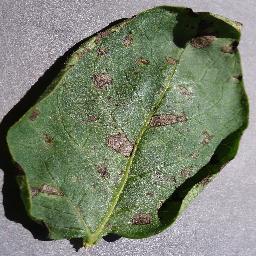
Label: Potato___Early_blight